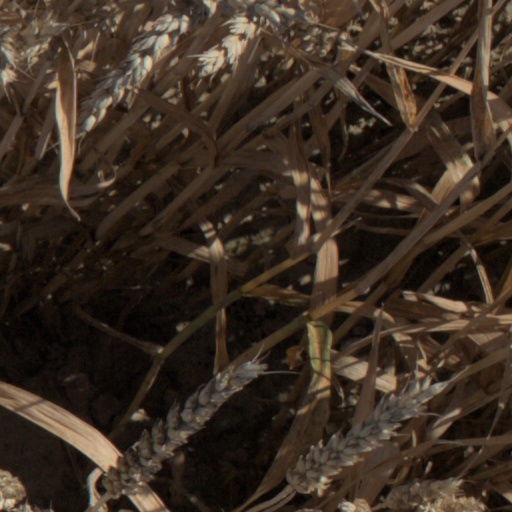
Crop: wheat